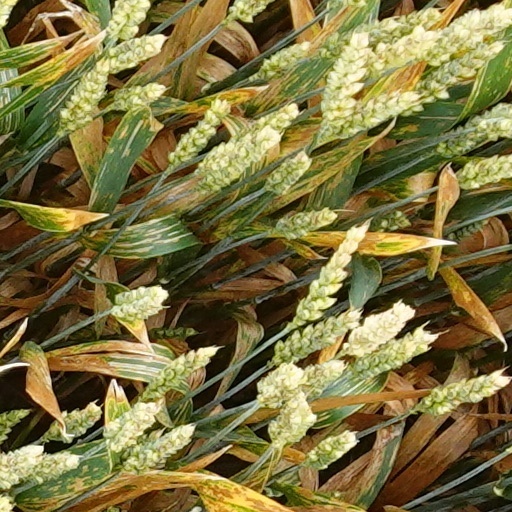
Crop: wheat